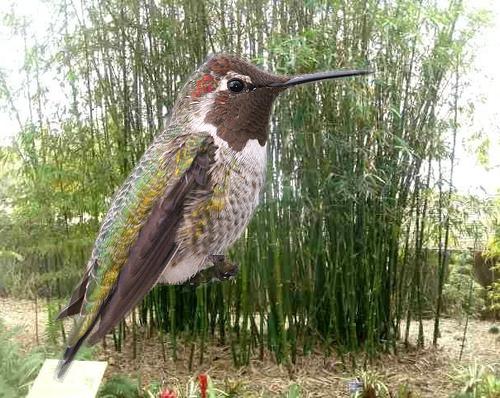
Bird species: Anna_Hummingbird
Bird type: landbird
Background: land